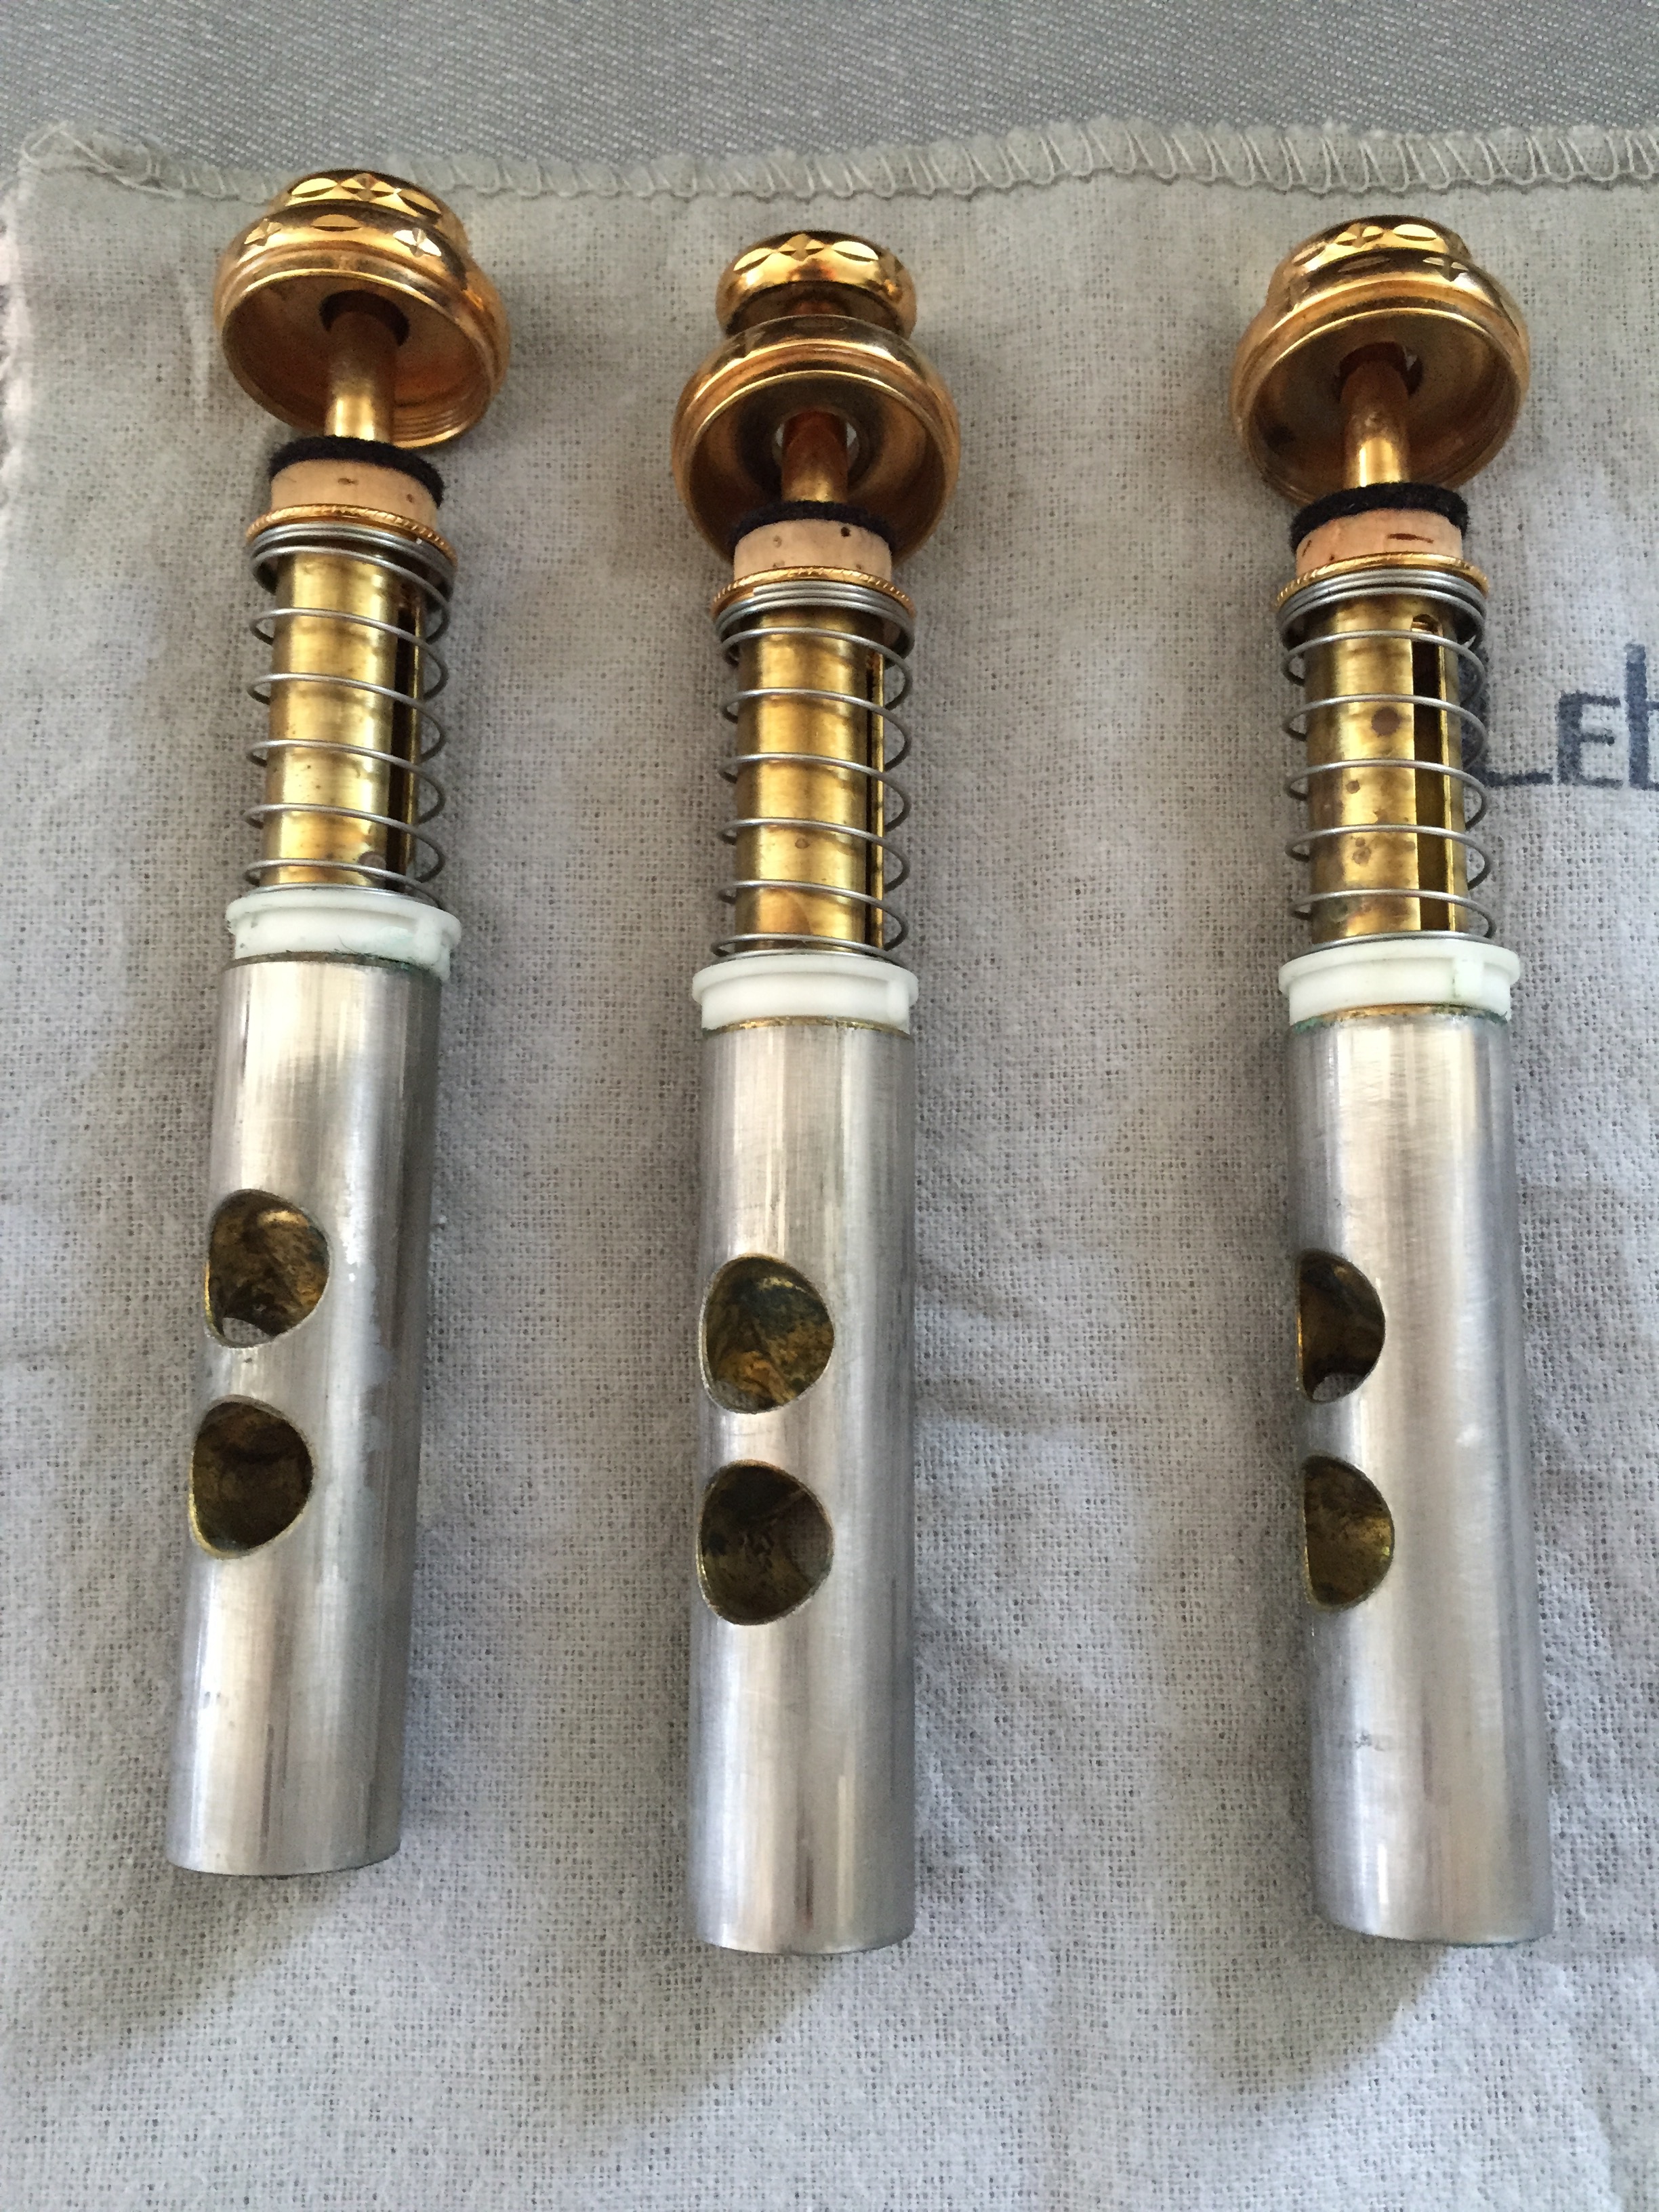
horn, equipment, instrument, key, metal, material, product, brass, trumpet, valve, trumpet valve, piston valve